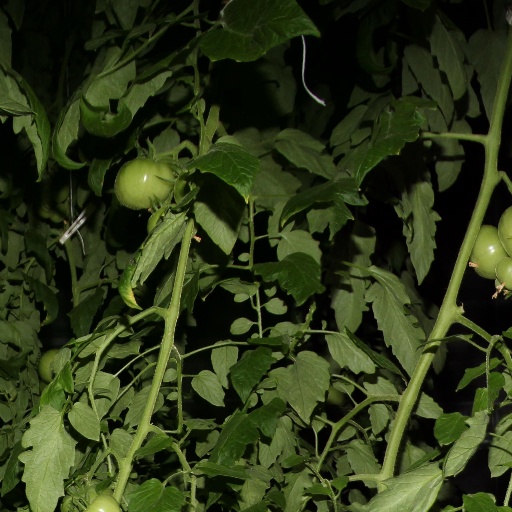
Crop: tomato